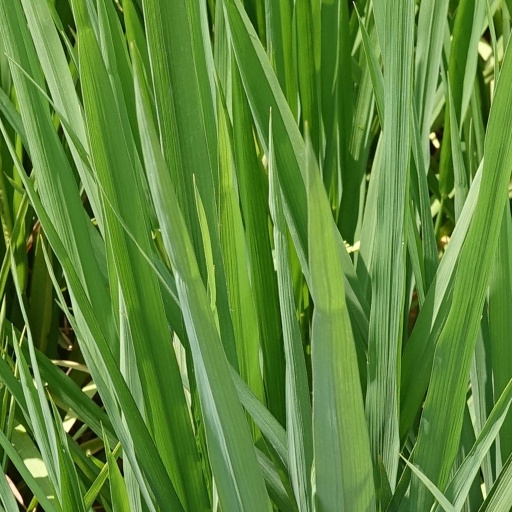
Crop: rice